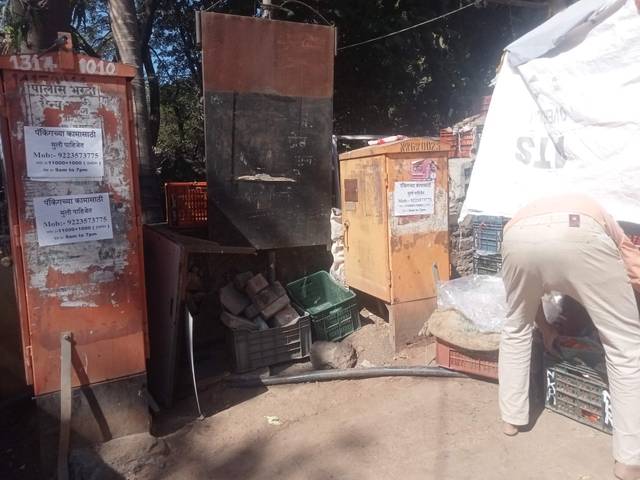
Region: India
Coordinates: 19.097, 72.906